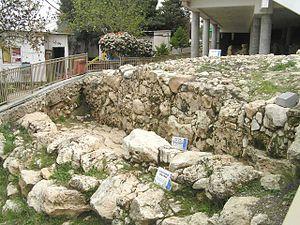
Hébron, en hébreu : חֶבְרוֹן et en arabe : الخليل, est une ville importante palestinienne de Cisjordanie, dans la région des monts de Judée, au sud de Jérusalem. C'est une des plus anciennes cités du Proche-Orient encore habitée.